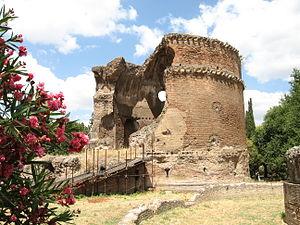
La Villa Gordiani est un parc archéologique de Rome, situé via Prenestina, qui contient les restes d'une grande villa patricienne, traditionnellement identifiée comme celle de la famille impériale des Gordiani, qui donna trois empereurs romains du IIIᵉ siècle, Gordien I, Gordien II et Gordien III.